Space exploration

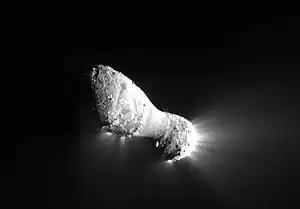
Comet 103P/Hartley (2010)

Although many comets have been studied from Earth sometimes with centuries-worth of observations, only a few comets have been closely visited. In 1985, the "International Cometary Explorer" conducted the first comet fly-by (21P/Giacobini-Zinner) before joining the Halley Armada studying the famous comet. The "Deep Impact" probe smashed into 9P/Tempel to learn more about its structure and composition and the "Stardust" mission returned samples of another comet's tail. The "Philae" lander successfully landed on Comet Churyumov–Gerasimenko in 2014 as part of the broader "Rosetta" mission.